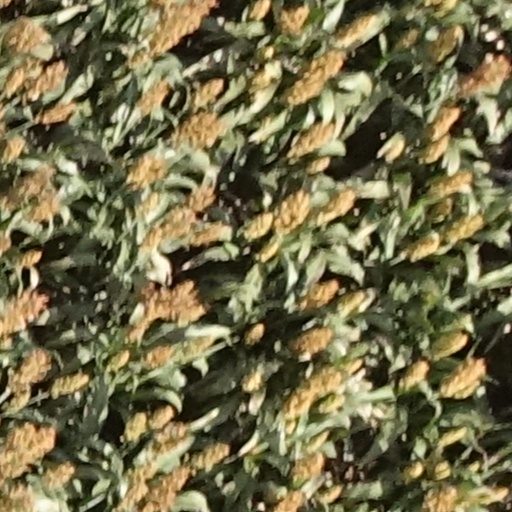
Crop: sorghum